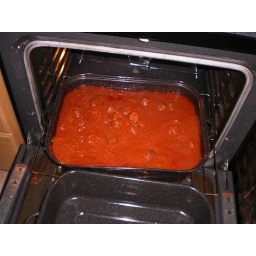
meat ball sauce.. it was in the oven for 8 hours! :O